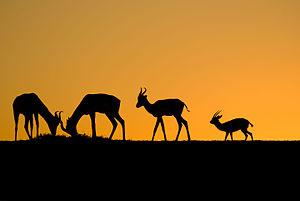
Silhouettes de gazelles au coucher de soleil.